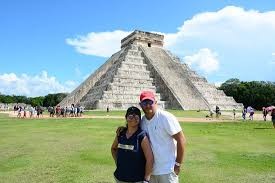
Landmark: Chichen Itza